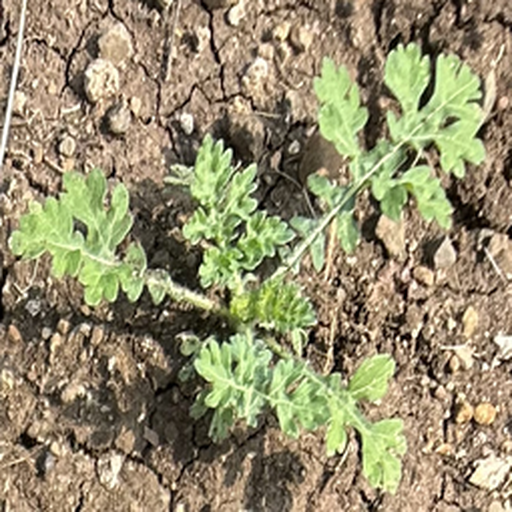
Weed species: Gajar_gavat_(Parthenium hysterophorus)